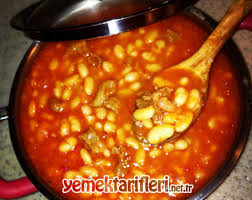
Yemek: kuru_fasulye